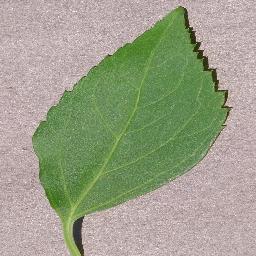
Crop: cherry
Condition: (including_sour)_healthy